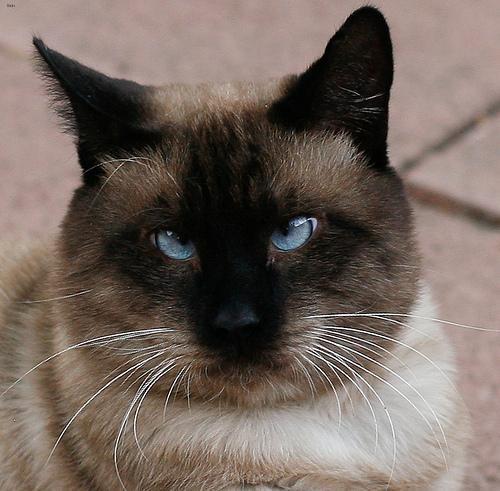
Siamese